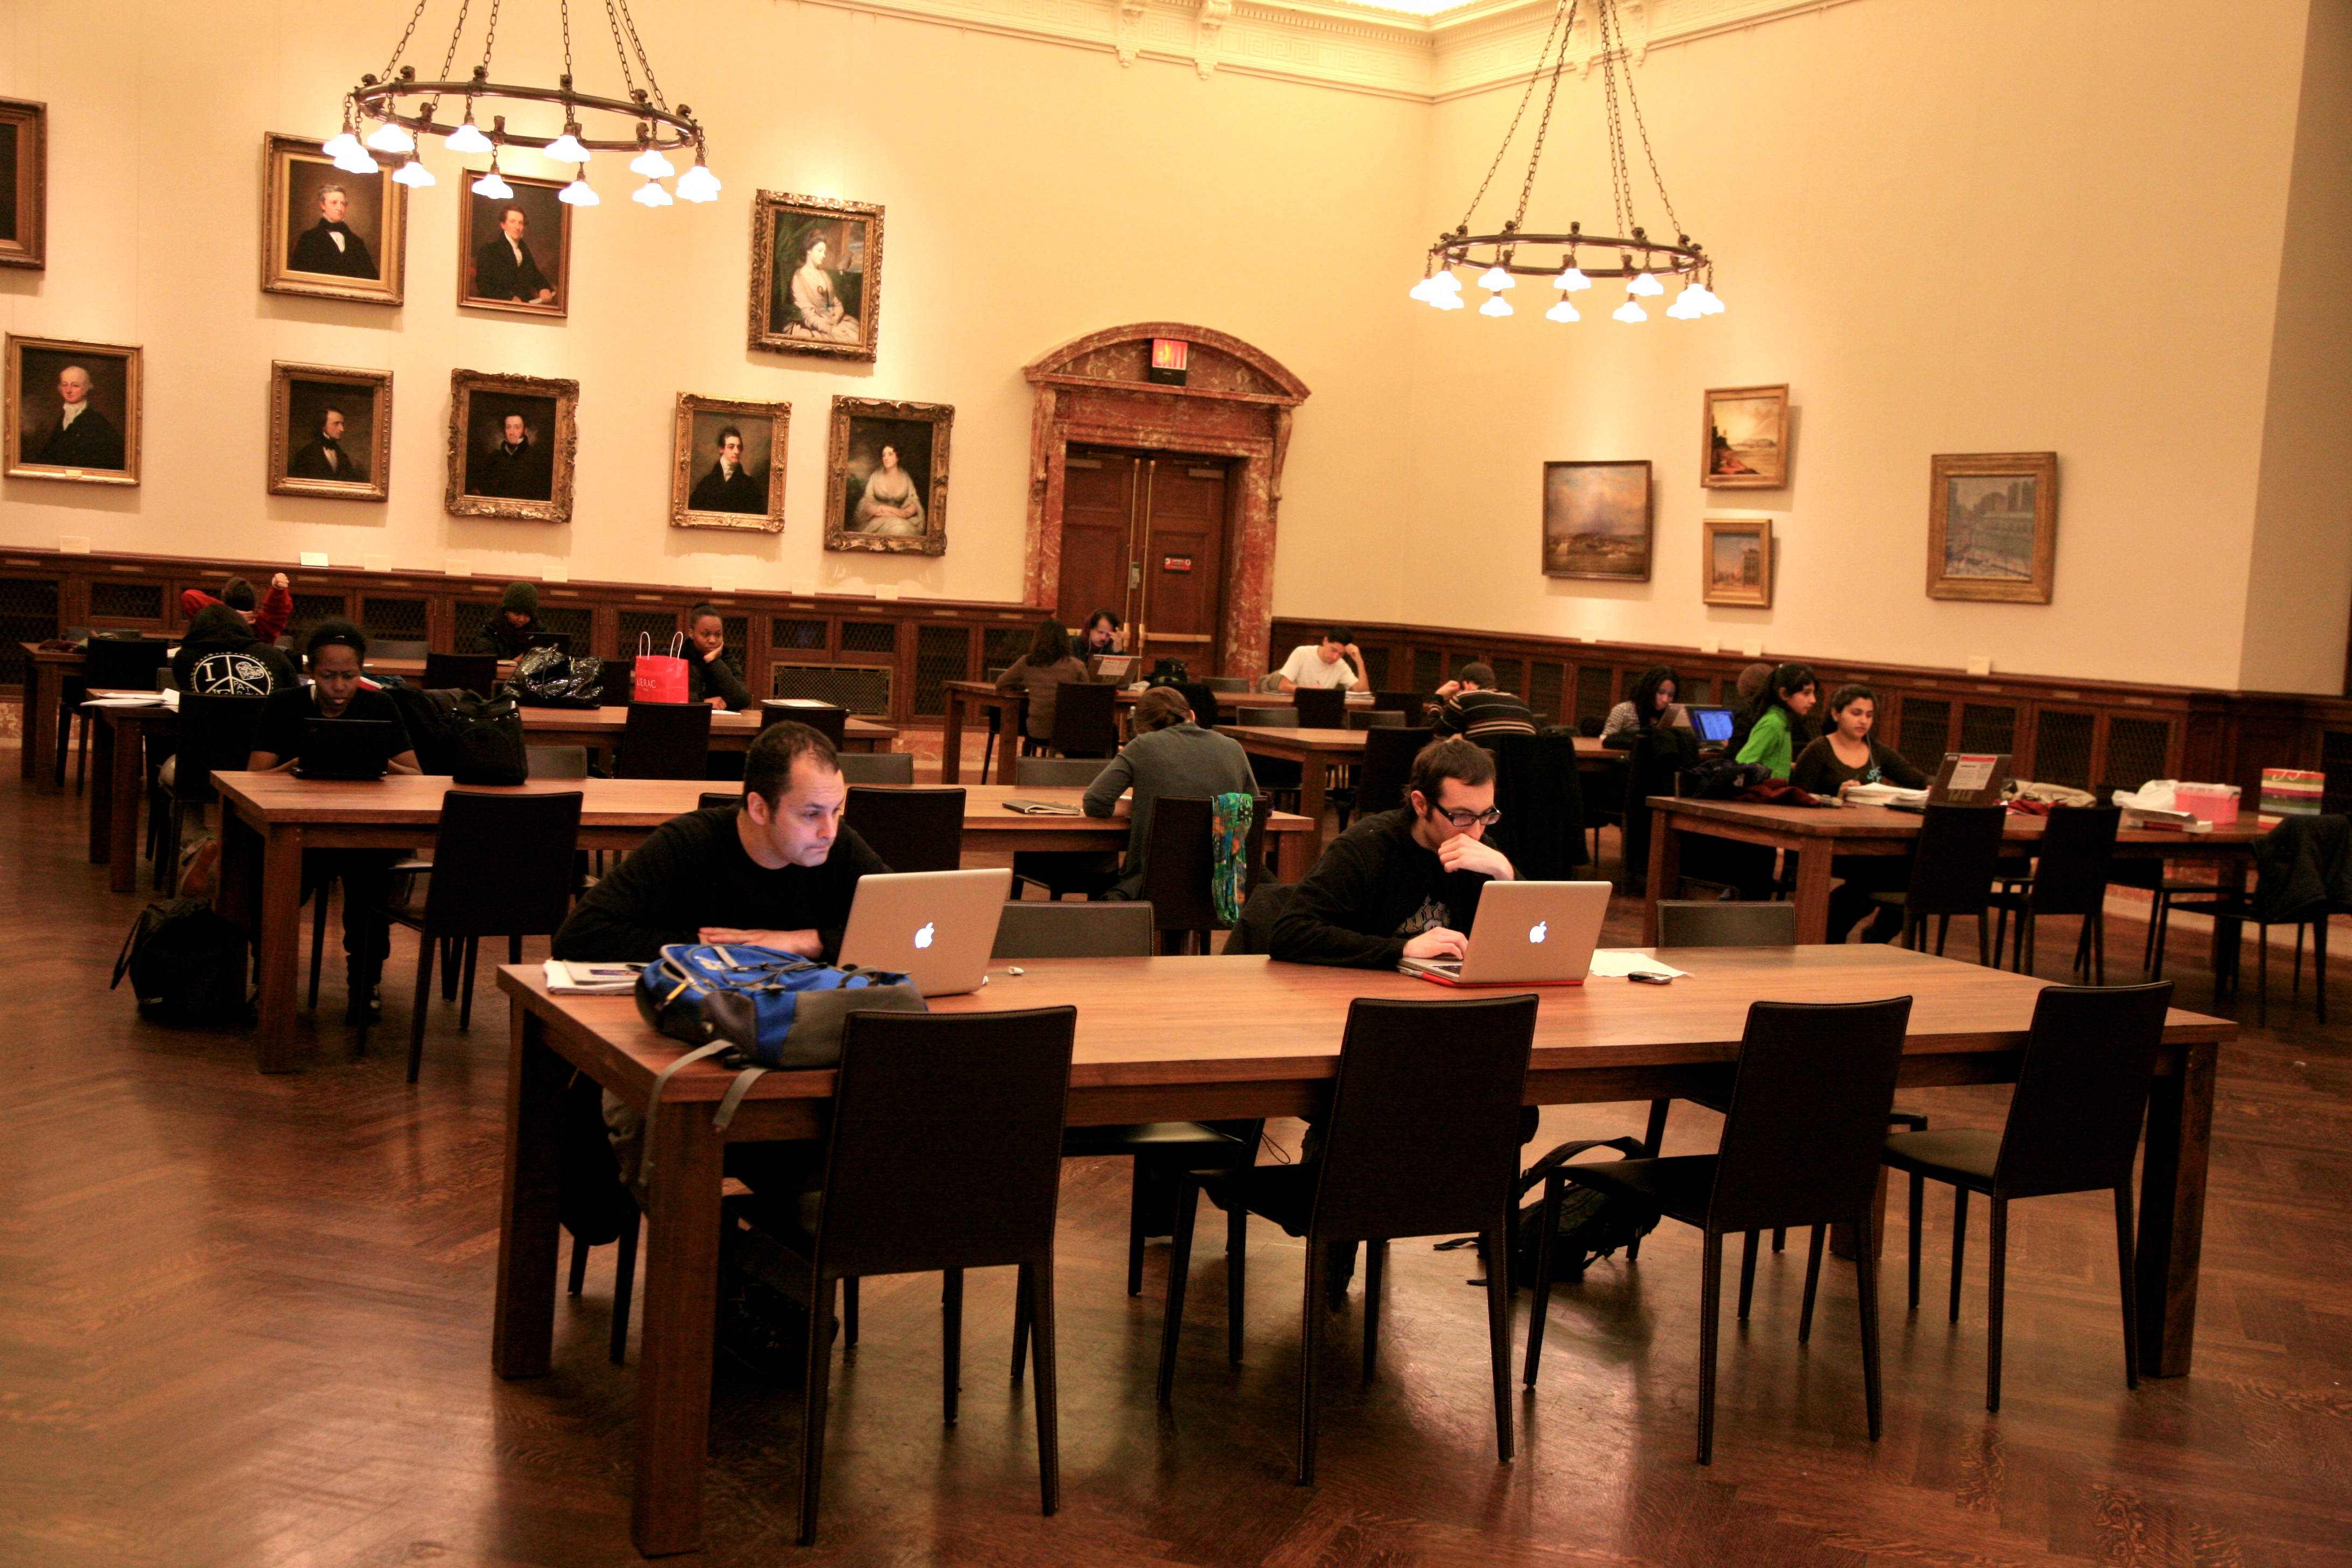
mac, apple, restaurant, reader, nyc, room, interior design, newyork, library, newyorkcity, ny, bibliothque, midtownmanhattan, fifthavenue, nypl, newyorkpubliclibrary, mainbranch